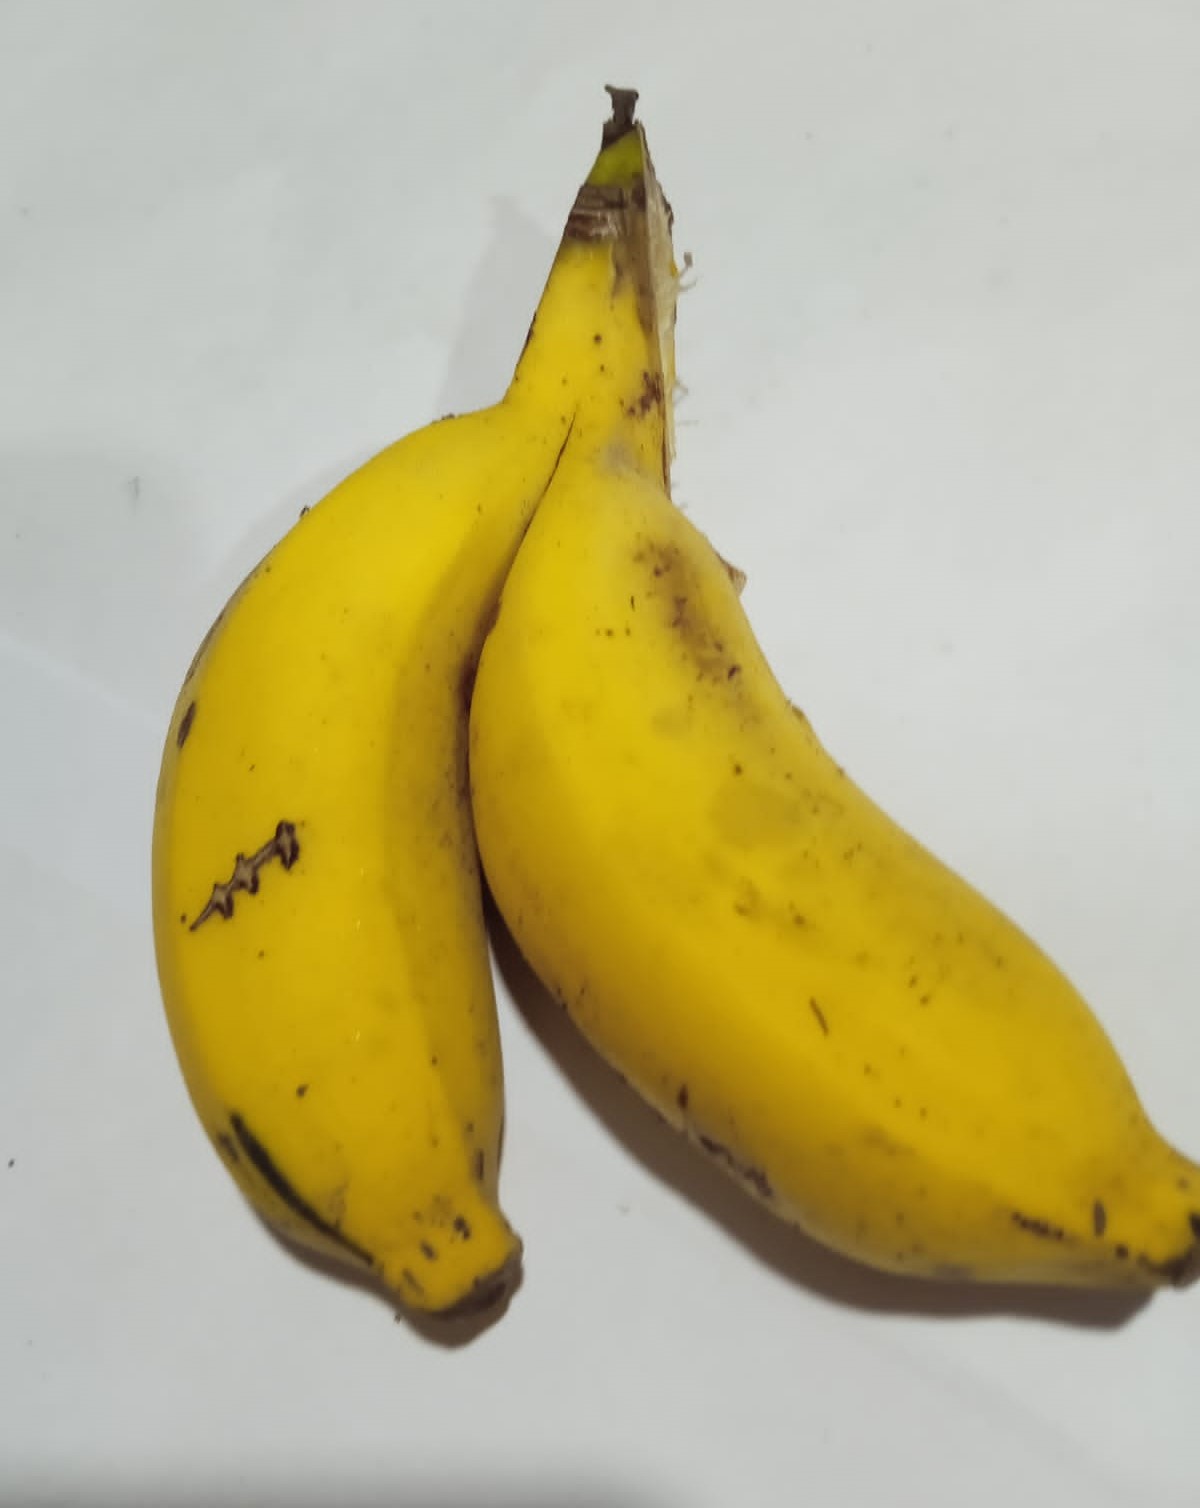
Fruit: banana
Condition: fresh